Thomas Fones

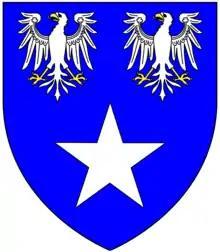
Arms of Fownes: "Azure, two eagles displayed in chief and a mullet in base argent"

Thomas Fones (died 1638) (later "Fownes") of the parish of St Andrew's in the City of Plymouth in Devon, was a merchant who served as Mayor of Plymouth in 1610 and 1619. He was the first of his family to have settled in Devon, and his descendants rose to prominence as members of the Devonshire gentry and as Members of Parliament. In 1746 his great-great-great-grandson Henry Fownes Luttrell (c.1722-1780), High Sheriff of Somerset from 1754 to 1755, and a Member of Parliament for Minehead from 1768 to 1774, married the heiress Margaret Luttrell, and inherited Dunster Castle in Somerset with the extensive Lutterell estates and added his wife's name to his own to comply with the terms of her father's will. He built almshouses near the Great Hill in Plymouth.